Juanita García Peraza

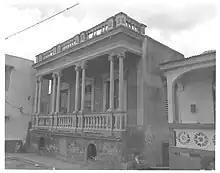
Peraza's house in Arecibo

García Peraza left the Roman Catholicism and converted to the Protestant Iglesia de Dios Pentecostal M.I., and then left the church with 11 other members who followed her to start their own religion. In 1940, she and her followers founded their own church in Arecibo, and in 1947 she relocated to the current location of Hato Rey, a suburb of San Juan. They call themselves "Mitas" and their church "the Mita congregation". According to the Mita congregation, Mita is the name of the Holy Ghost on earth.